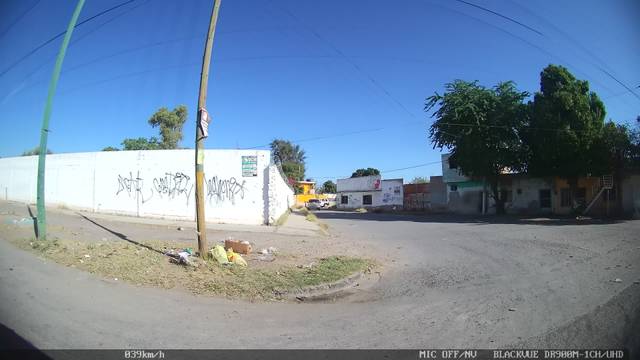
Region: Mexico
Coordinates: 25.579, -103.508